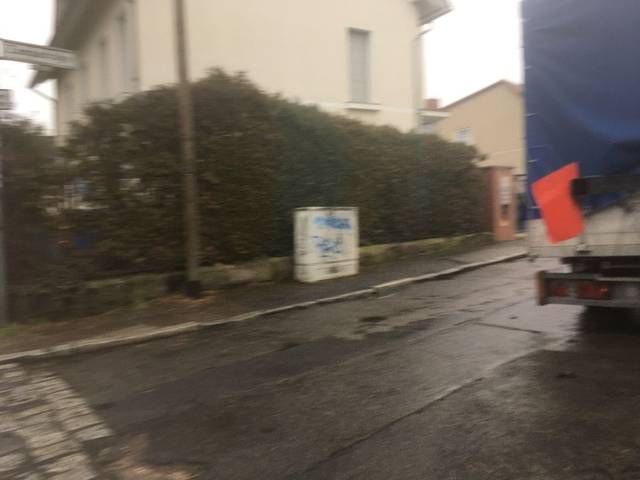
Region: Germany
Coordinates: 52.566, 13.434